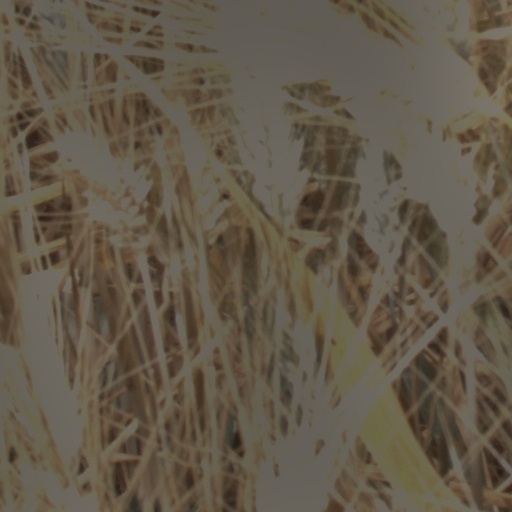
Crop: wheat